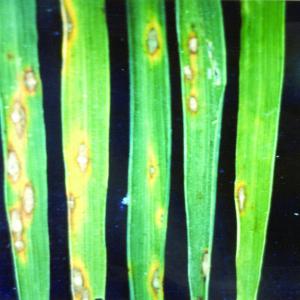
Disease: Blast